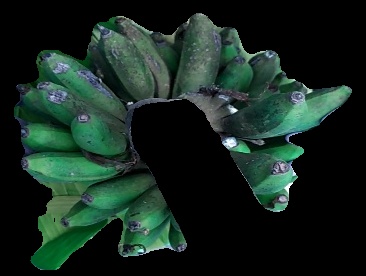
Variety: rasbale
Grade: grade3